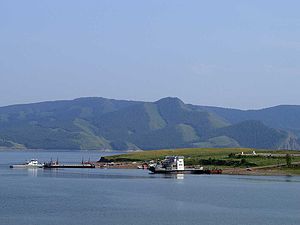
Krasnojarskreservoiret
Færgehavn ved Novosjolovo i Krasnojarskreservoiret
Færgehavn ved Novosjolovo i Krasnojarskreservoiret
Krasnojarskreservoiret er et vandkraftreservoir nær byen Divnogorsk på floden Jenisej i Krasnojarsk kraj i Sibiriske føderale distrikt af Den Russiske Føderation. Reservoiret er opkaldt efter byen Krasnojarsk, den største by ved reservoiret. Reservoiret har et areal på 2.000 km², omkring 66% af Fyns areal, og et maksimalt volumen på 73,3 km³.